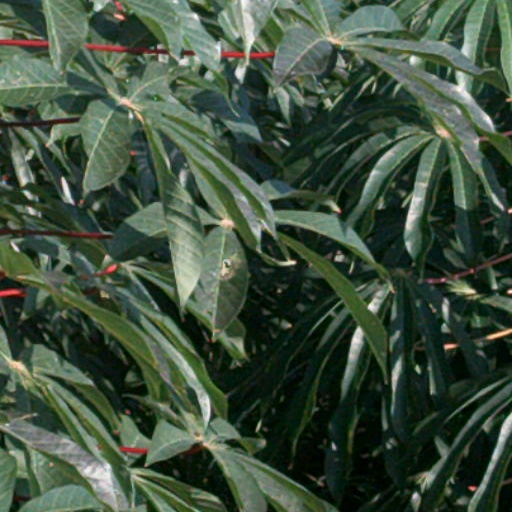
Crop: cassava